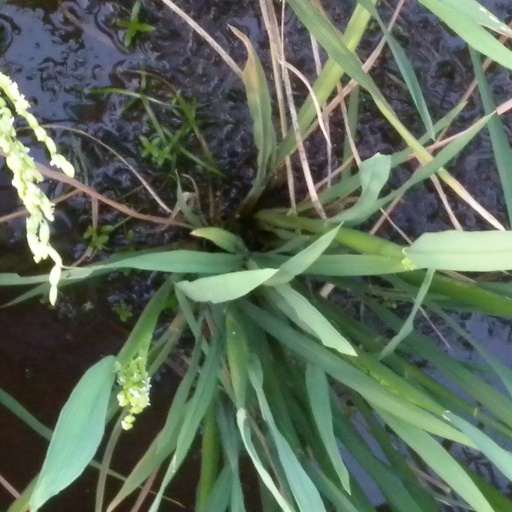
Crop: rice